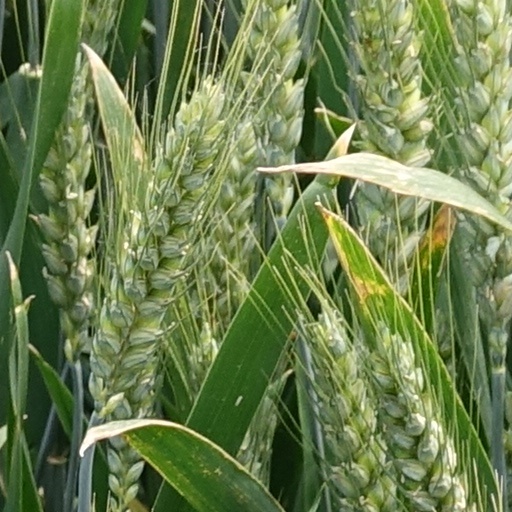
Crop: wheat